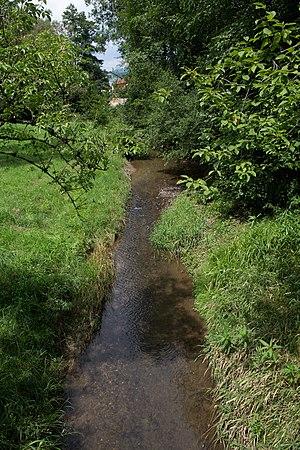
La Rabnitzbach est une rivière autrichienne qui constitue une des sources de la Raab, donc un sous-affluent du Danube.